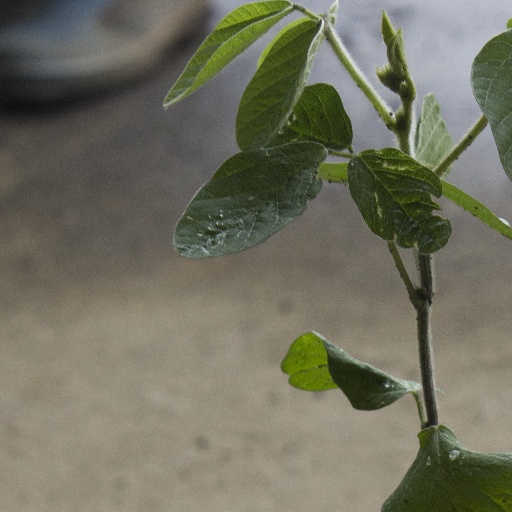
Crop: soybean